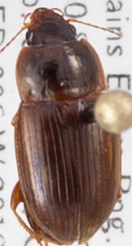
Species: Amara quenseli
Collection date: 2018-06-07
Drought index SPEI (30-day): -0.288
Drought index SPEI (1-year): -0.02
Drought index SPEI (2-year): -0.372